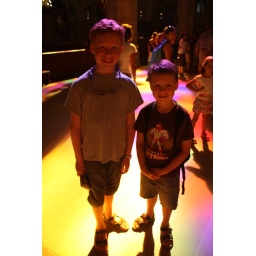
This was inside the amazing cathedral in Palma, the sunglight was coming through the stained glass windows and making amazing patterns on the floor